Surf Line

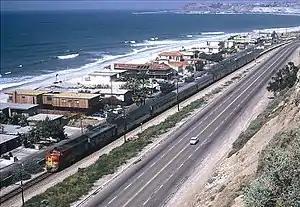
The southbound "San Diegan" passes through Capistrano Beach, California on the Surf Line in April 1973.

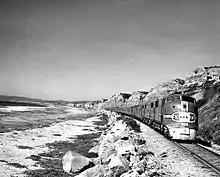
"San Diegan" in San Clemente,

Construction of the Surf Line between Los Angeles and San Diego began on October 12, 1880, with the organization of the California Southern Railroad Company. On January 2, 1882, the California Southern commenced passenger and freight service between National City and Fallbrook Junction, just north of Oceanside. From Oceanside the line turned northeast for a winding route through the Temecula Canyon, and was finished on August 21, 1882. The section through Del Mar was built in 1881 but was originally built on an alignment about a block inland from the ocean. It was moved to its current location, along the seaside bluffs, in 1910, because the grade was less steep and there were fewer crossings.